Roehampton Estate

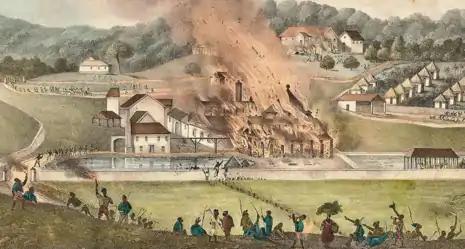
Destruction of the Roehampton Estate January 1832, by Adolphe Duperly

Roehampton Estate was a plantation in St James Parish, Jamaica. It was the scene of substantial destruction during the Baptist War (1831-2).